Spitak

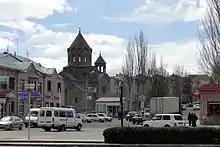
Downtown Spitak

Spitak is an important hub for transportation in Armenia. The M-3 Motorway that connects Yerevan with Tbilisi passes through the town. The M-7 Motorway the connects Gyumri with Vanadzor starts from Spitak.